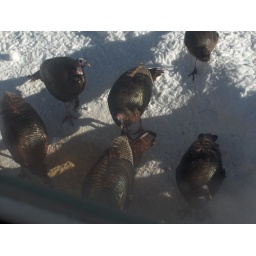
Wild turkeys visiting my bird feeder outside the kitchen window on a bright day in the winter of 2007/2008.